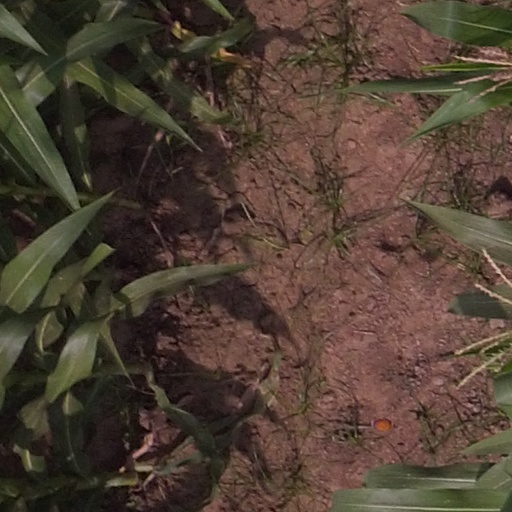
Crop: maize; corn